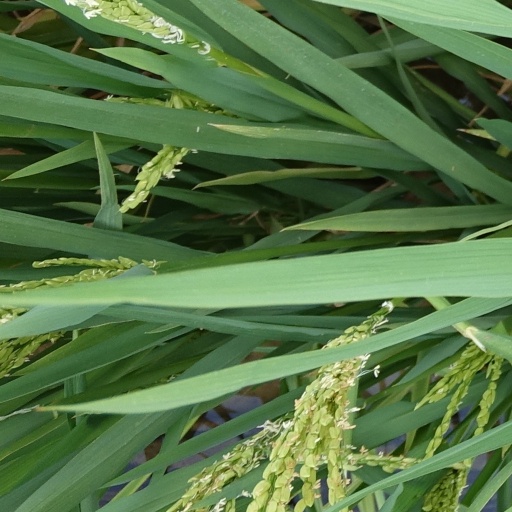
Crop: rice